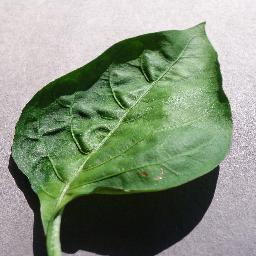
Label: Pepper,_bell___healthy